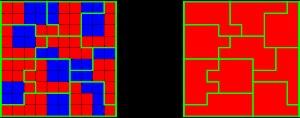
Le découpage électoral est le mécanisme par lequel le territoire national est subdivisé en circonscriptions électorales, destinées à permettre et favoriser l'expression des citoyens par le vote.